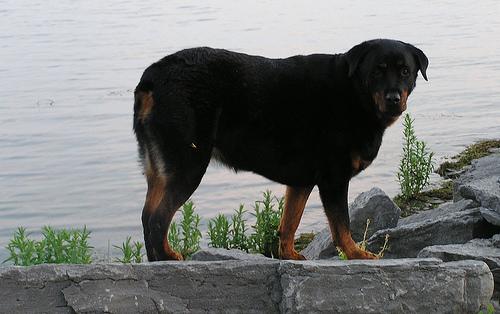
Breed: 224-n000060-Rottweiler